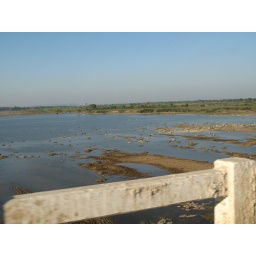
Taken from inside a running car in landscape mode.